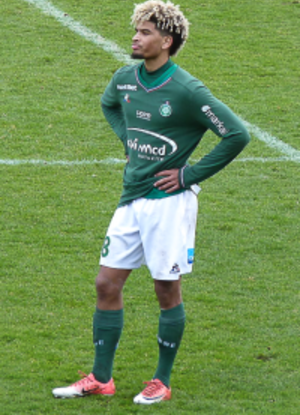
Mahdi Camara est un footballeur professionnel français qui évolue comme milieu de terrain à Saint-Étienne.